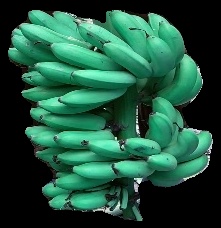
Variety: rasbale
Grade: grade1